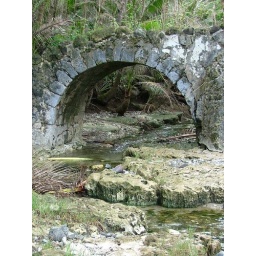
A bridge built by the spanish a long, long time ago. We had to hike down a mountain to get here.